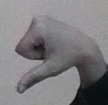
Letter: waw